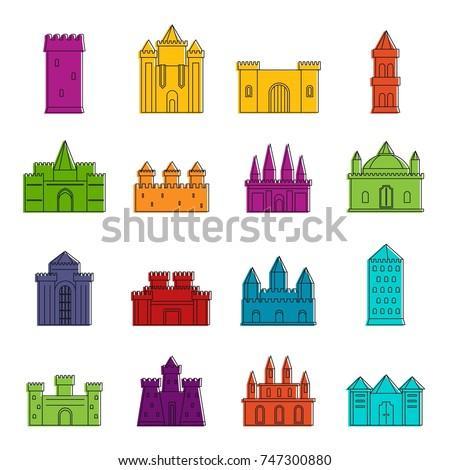
towers and castles icons set .